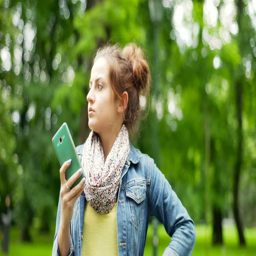
worried girl looking around in the park while waiting for someone